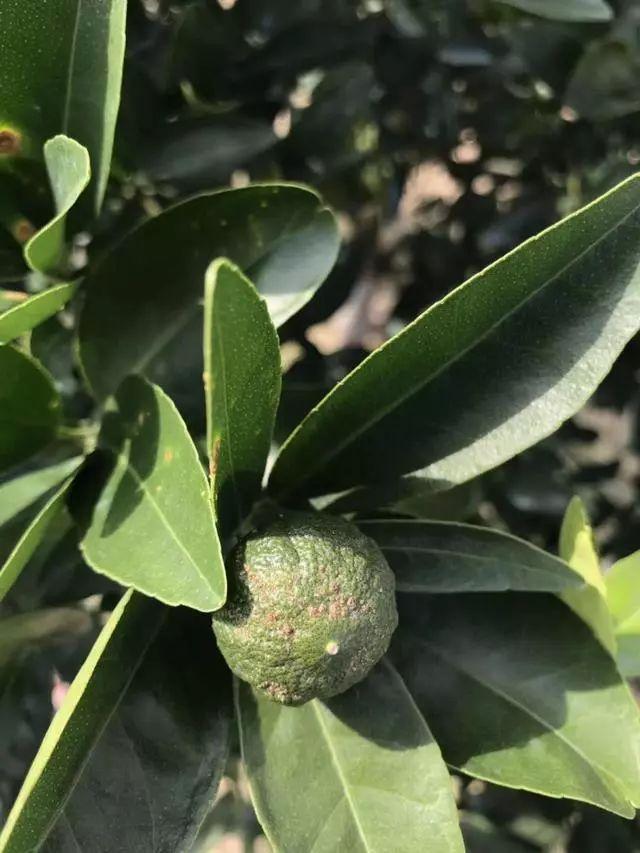
Plant: Citrus
Disease: citrus canker